Composting toilet

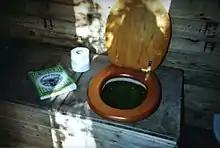
Inexpensive do-it-yourself compost toilet at Dial House, Essex, England, utilizing an old desk as the toilet unit.

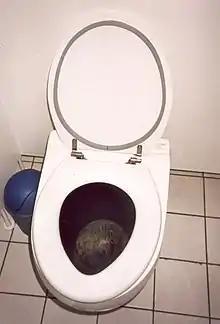
Composting toilet with a seal in the lid in Germany

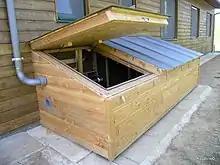
External composting chamber of a composting toilet at a house in France

Composting toilets can be suitable in areas such as a rural area or a park that lacks a suitable water supply, sewers and sewage treatment. They can also help increase the resilience of existing sanitation systems in the face of possible natural disasters such as climate change, earthquakes or tsunami. Composting toilets can reduce or perhaps eliminate the need for a septic tank system to reduce environmental footprint (particularly when used in conjunction with an on-site greywater treatment system).